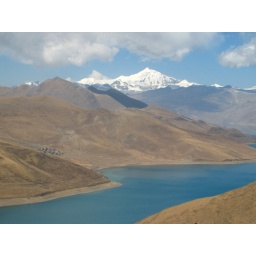
Yamdrok lake from Kamba La Pass - looking over to mountains at 7000m